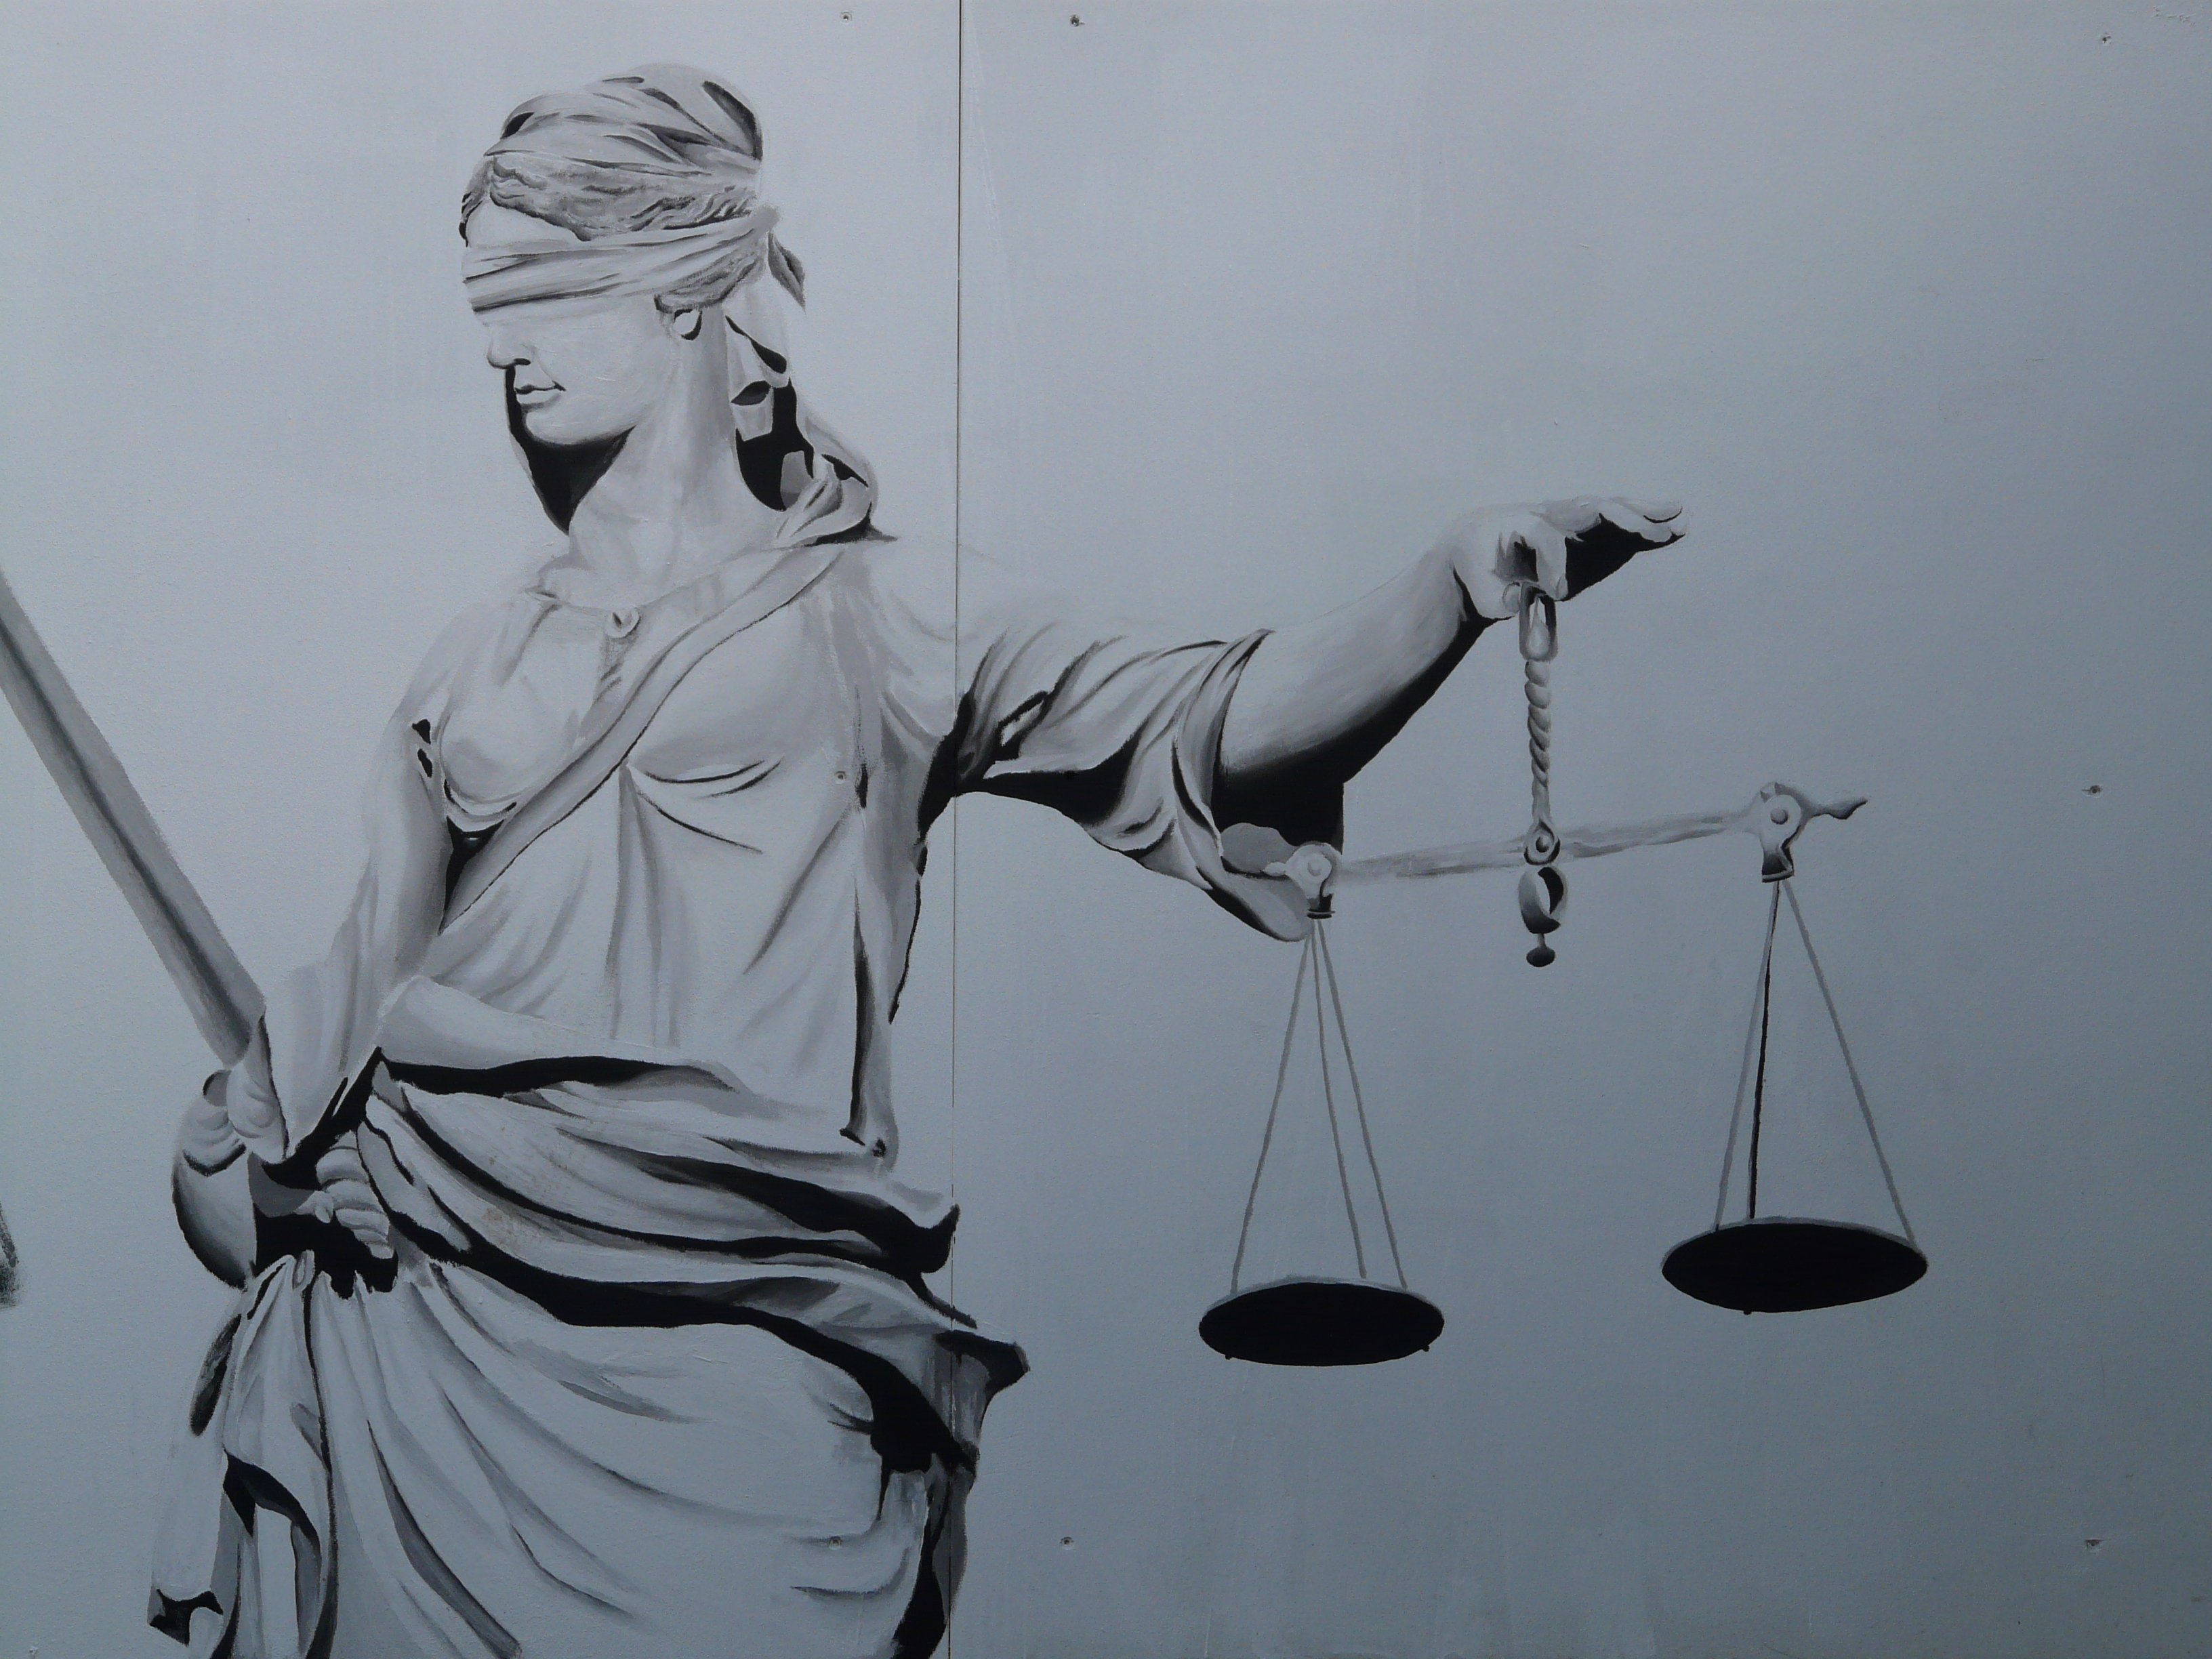
person, abstract, black and white, woman, tie, monochrome, painting, blindfold, sword, sculpture, art, justice, sketch, drawing, illustration, horizontal, image, monochrome photography, justitia, figure drawing, judgmental justitia